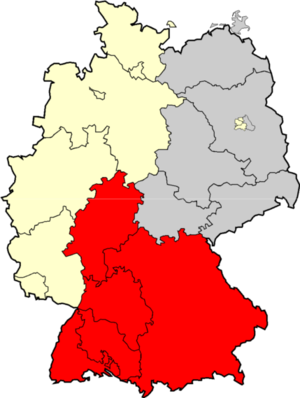
Carte localisant l'Oberliga Sud (1947-1963) Catégorie:Compétition de football en Allemagne
Le Regionalliga Süd 1967-1968 fut une ligue située au 2ᵉ niveau de la hiérarchie du football ouest-allemand.
Le Regionalliga Süd 1963-1964 fut une ligue située au 2ᵉ niveau de la hiérarchie du football ouest-allemand.
Le 2. Oberliga Süd 1959-1960 fut une ligue située au 2ᵉ niveau de la hiérarchie du football ouest-allemand.
Le Regionalliga Süd 1965-1966 fut une ligue située au 2ᵉ niveau de la hiérarchie du football ouest-allemand.